Aditya Redij

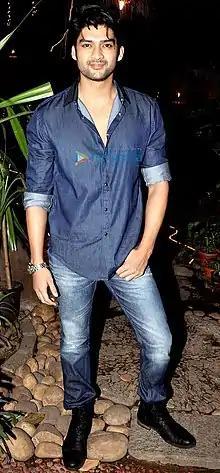
Redij in 2014

Aditya Redij is an Indian television actor known for portraying Raghav Saghvan in "Na Aana Is Des Laado", Prithvi Khanna and Ishwar Pandey in "Junoon – Aisi Nafrat Toh Kaisa Ishq" and Shiva Lashkare in "Bawara Dil".